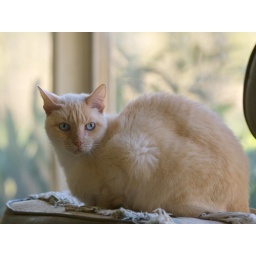
Grendel in his office chair on the back porch